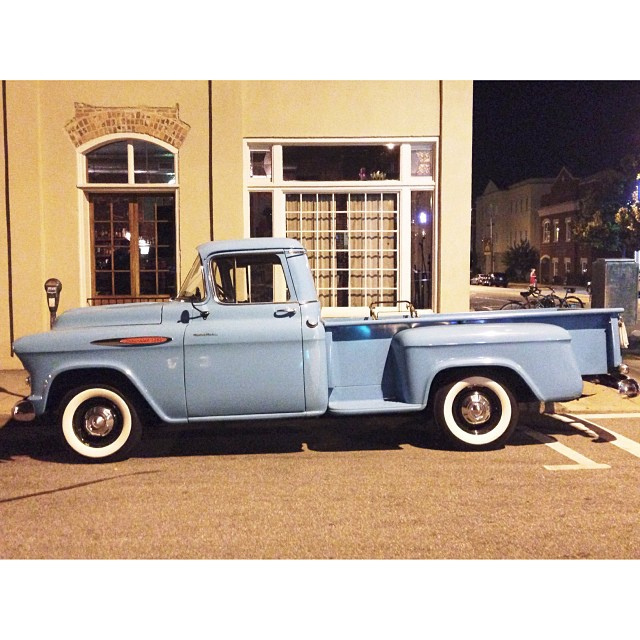
An older powder blue truck stands in front of a yellow building.

An old truck parallel parked in front of a building.

A blue old fashioned truck parked in front of a building.

An old blue truck is parked at a parking meter.

a light blue truck and a building  and a parking meter